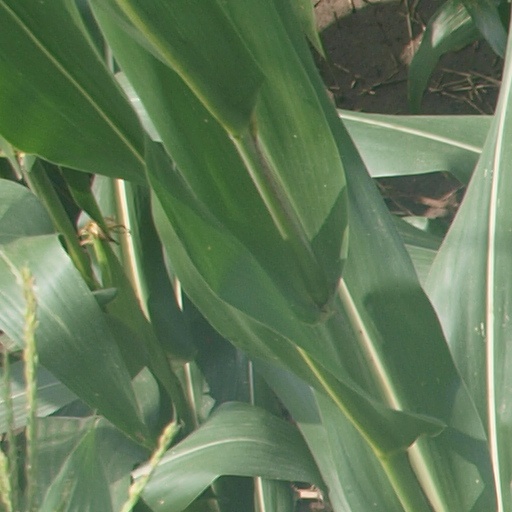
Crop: maize; corn